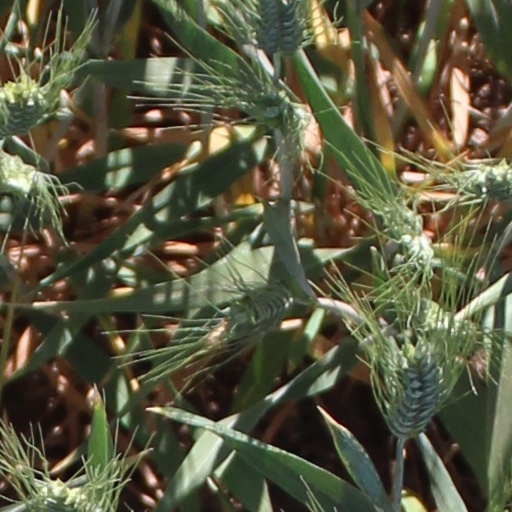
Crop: wheat